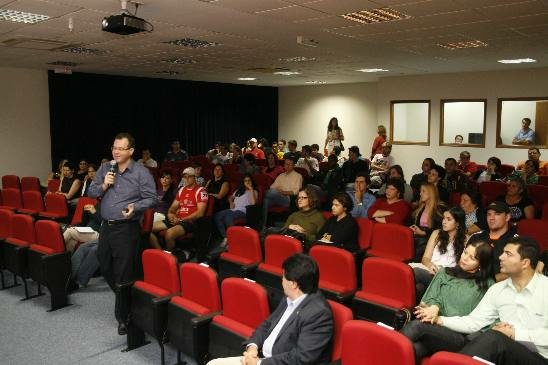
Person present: Yes